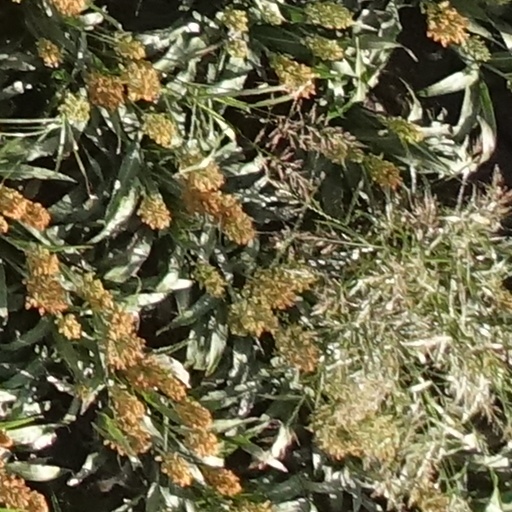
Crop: sorghum